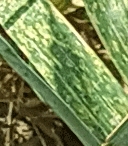
Label: Wheat___Yellow_Rust